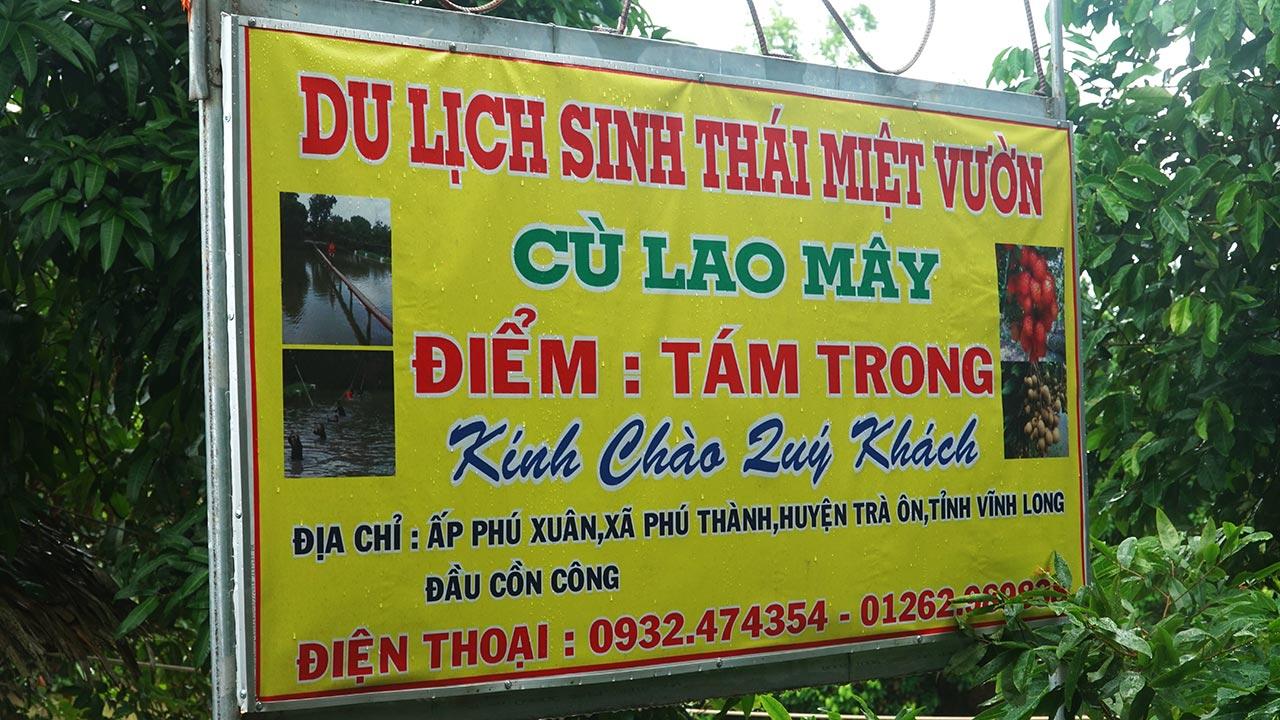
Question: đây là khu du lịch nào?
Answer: khu du lịch sinh thái miệt vườn cù lao mây